Lisa Simpson

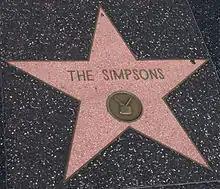
In 2000, Lisa, along with the rest of the Simpson family, was awarded a star on the Hollywood Walk of Fame

Lisa has been a popular character since the show's inception. She was listed at number 11 (tied with Bart) in "TV Guide's" "Top 50 Greatest Cartoon Characters of All Time." She appeared in Comcast's list of TV's Most Intriguing Characters and was also included in AfterEllen.com's Top 50 Favorite Female TV Characters. On a less positive note, she was ranked third in AskMen's top 10 of the most irritating '90s cartoon characters. Yeardley Smith has won several awards for voicing Lisa, including a Primetime Emmy Award for "Outstanding Voice-Over Performance" in 1992 for "Lisa the Greek". Various episodes in which Lisa stars have won Emmy Awards for Outstanding Animated Program, including "Homer vs. Lisa and the 8th Commandment" in 1991, "Lisa's Wedding" in 1995 and "HOMR" in 2001. In 2000, Lisa and the rest of the Simpson family were awarded a star on the Hollywood Walk of Fame at 7021 Hollywood Boulevard.